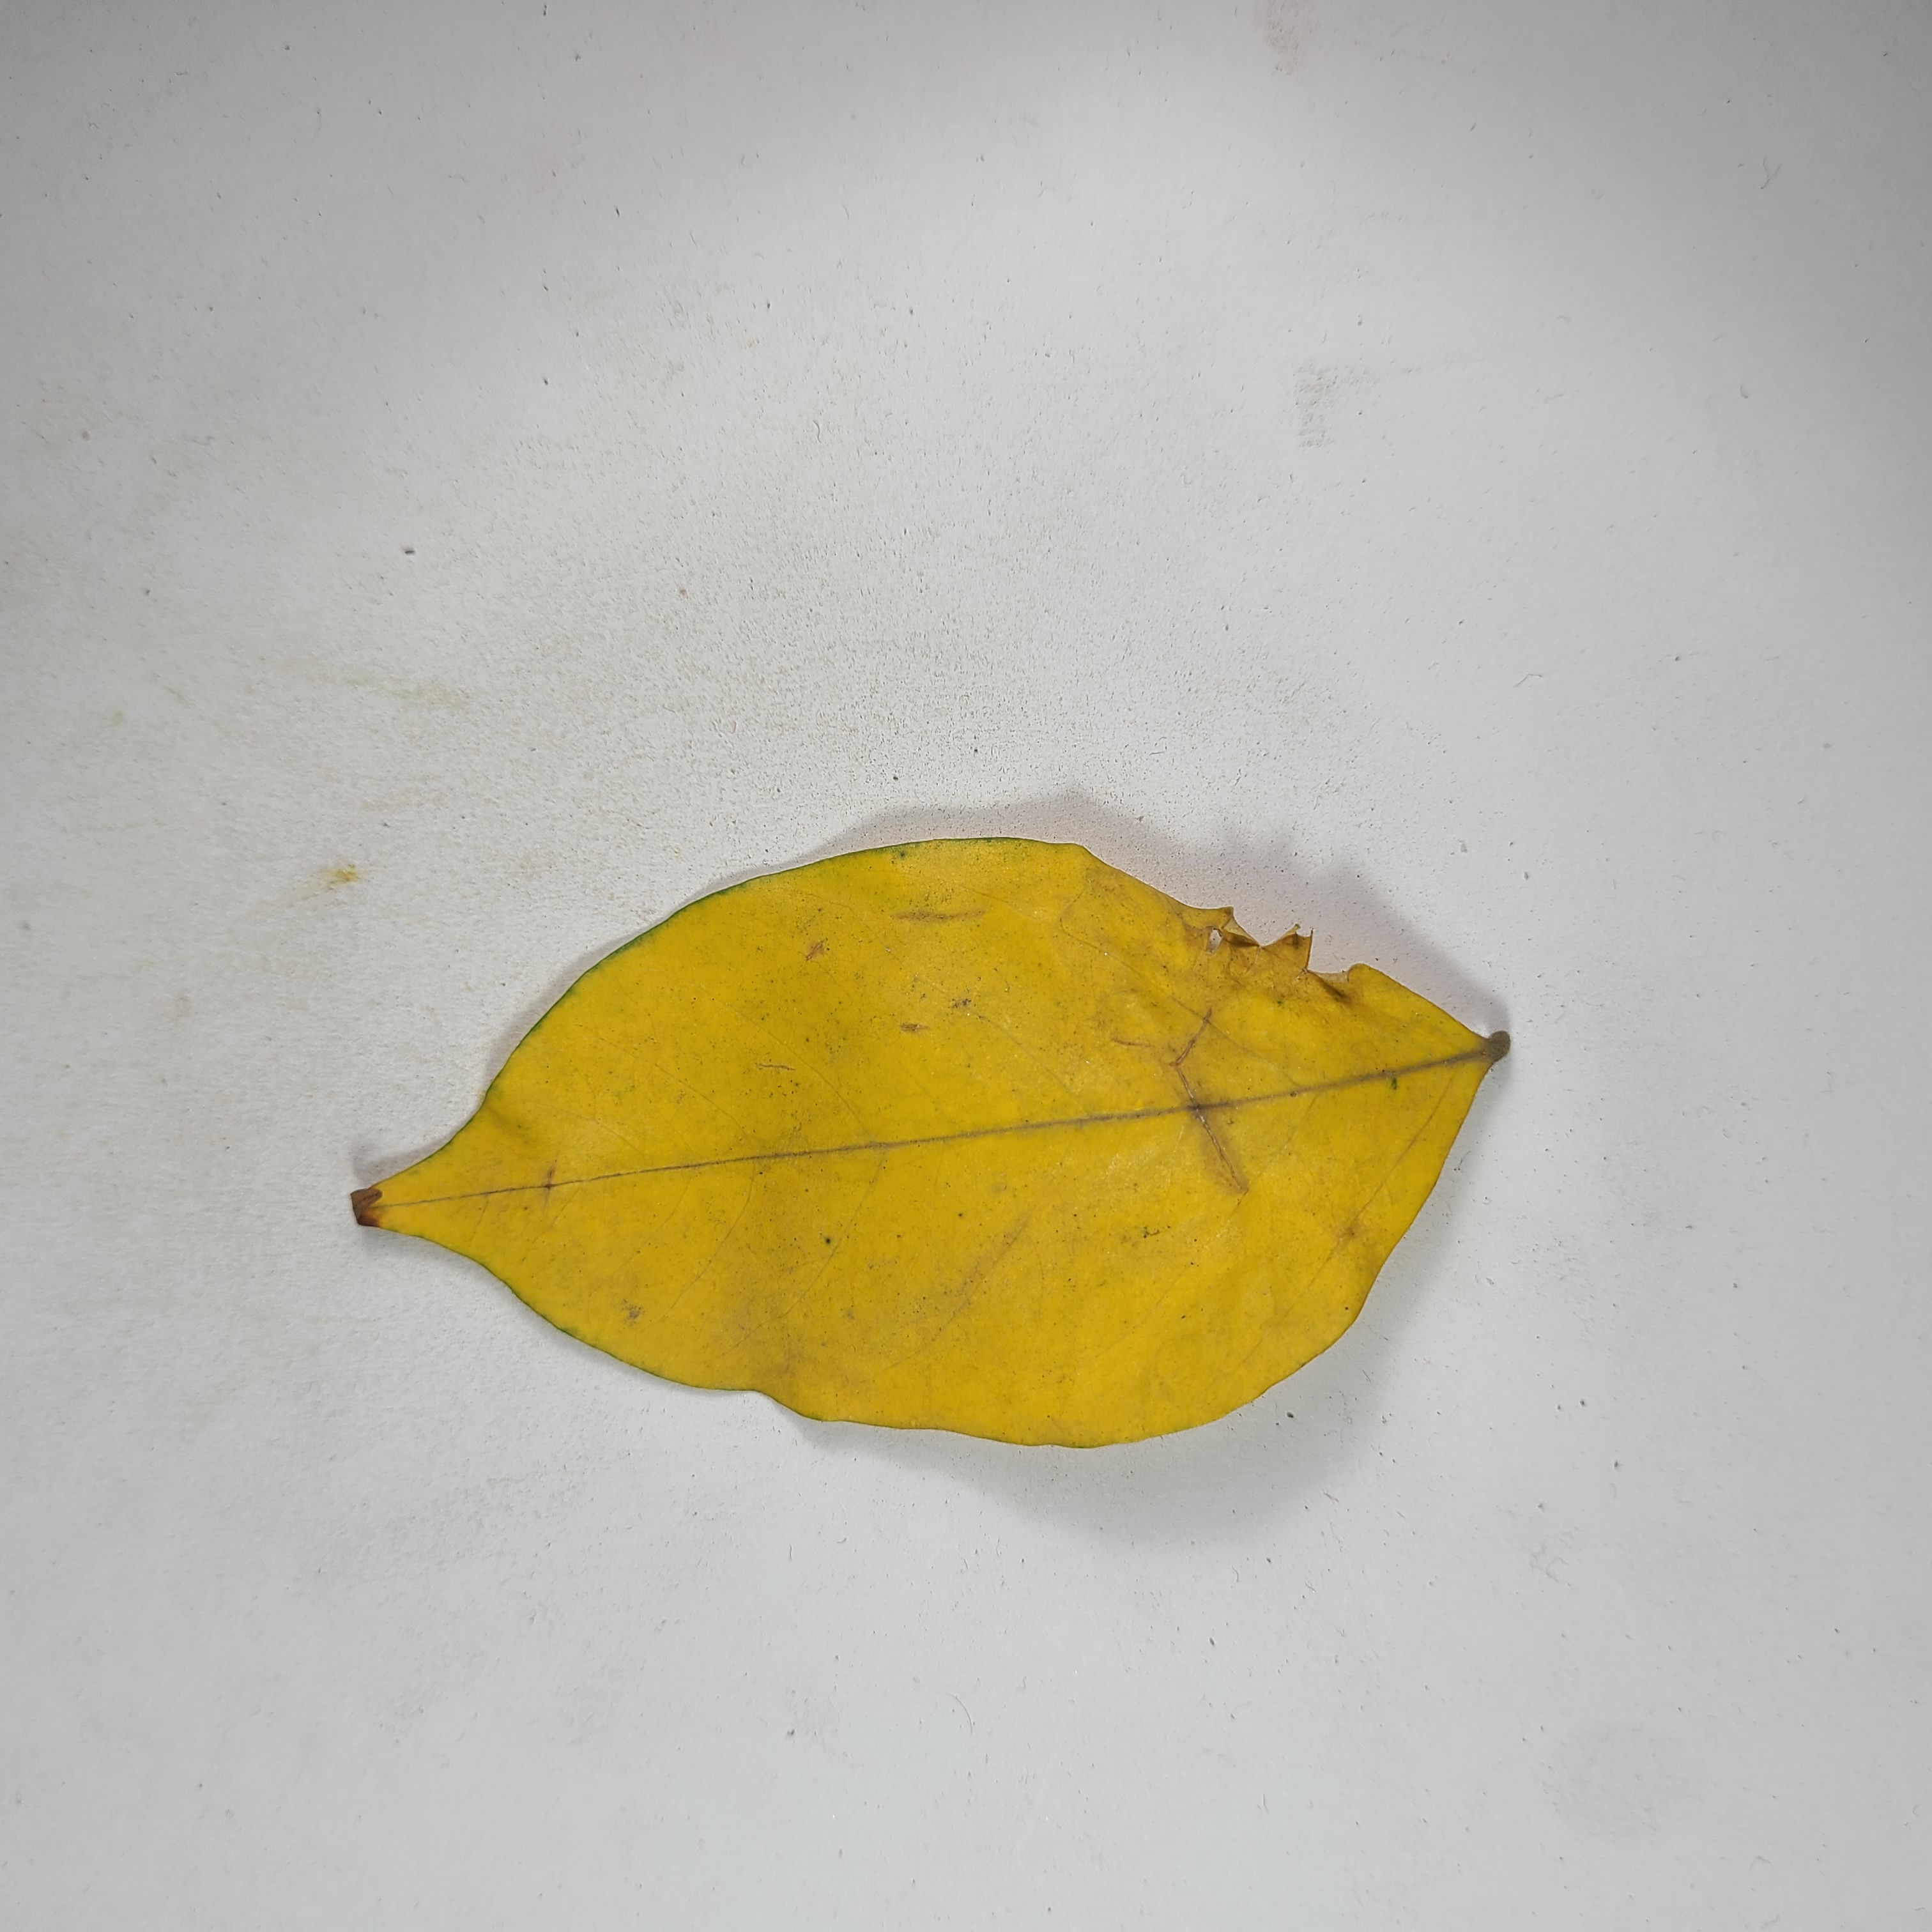
Label: Yellow Leaves